Closed city

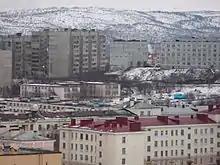
A view of housing units in Severomorsk, a closed town that serves as the headquarters of the Northern Fleet in Russia's Murmansk Oblast, 2010

Closed cities are sometimes represented only on classified maps that are not available to the general public.